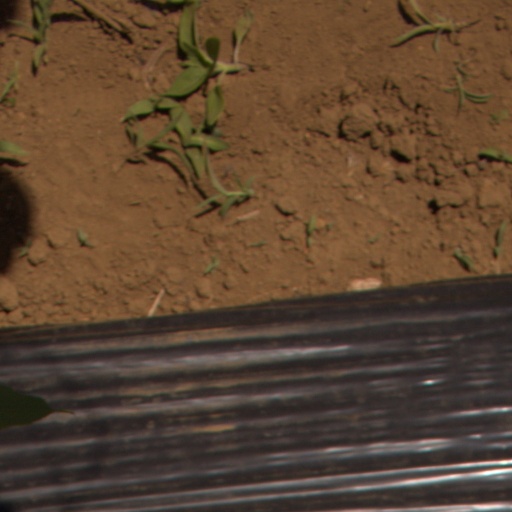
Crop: Jerusalem artichoke